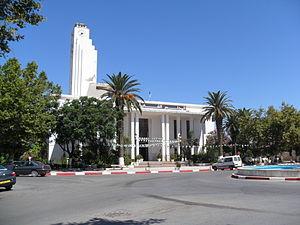
Siège de la Mairie de Jijel à la wilaya de jijel (Algérie)
Jijel, désignée sous le nom de Djidjelli du temps de la présence française, est une ville et commune d'Algérie de la wilaya de Jijel située en Petite Kabylie, dont elle est le chef-lieu. Jijel est l'une des principales villes du pays des Kotama.